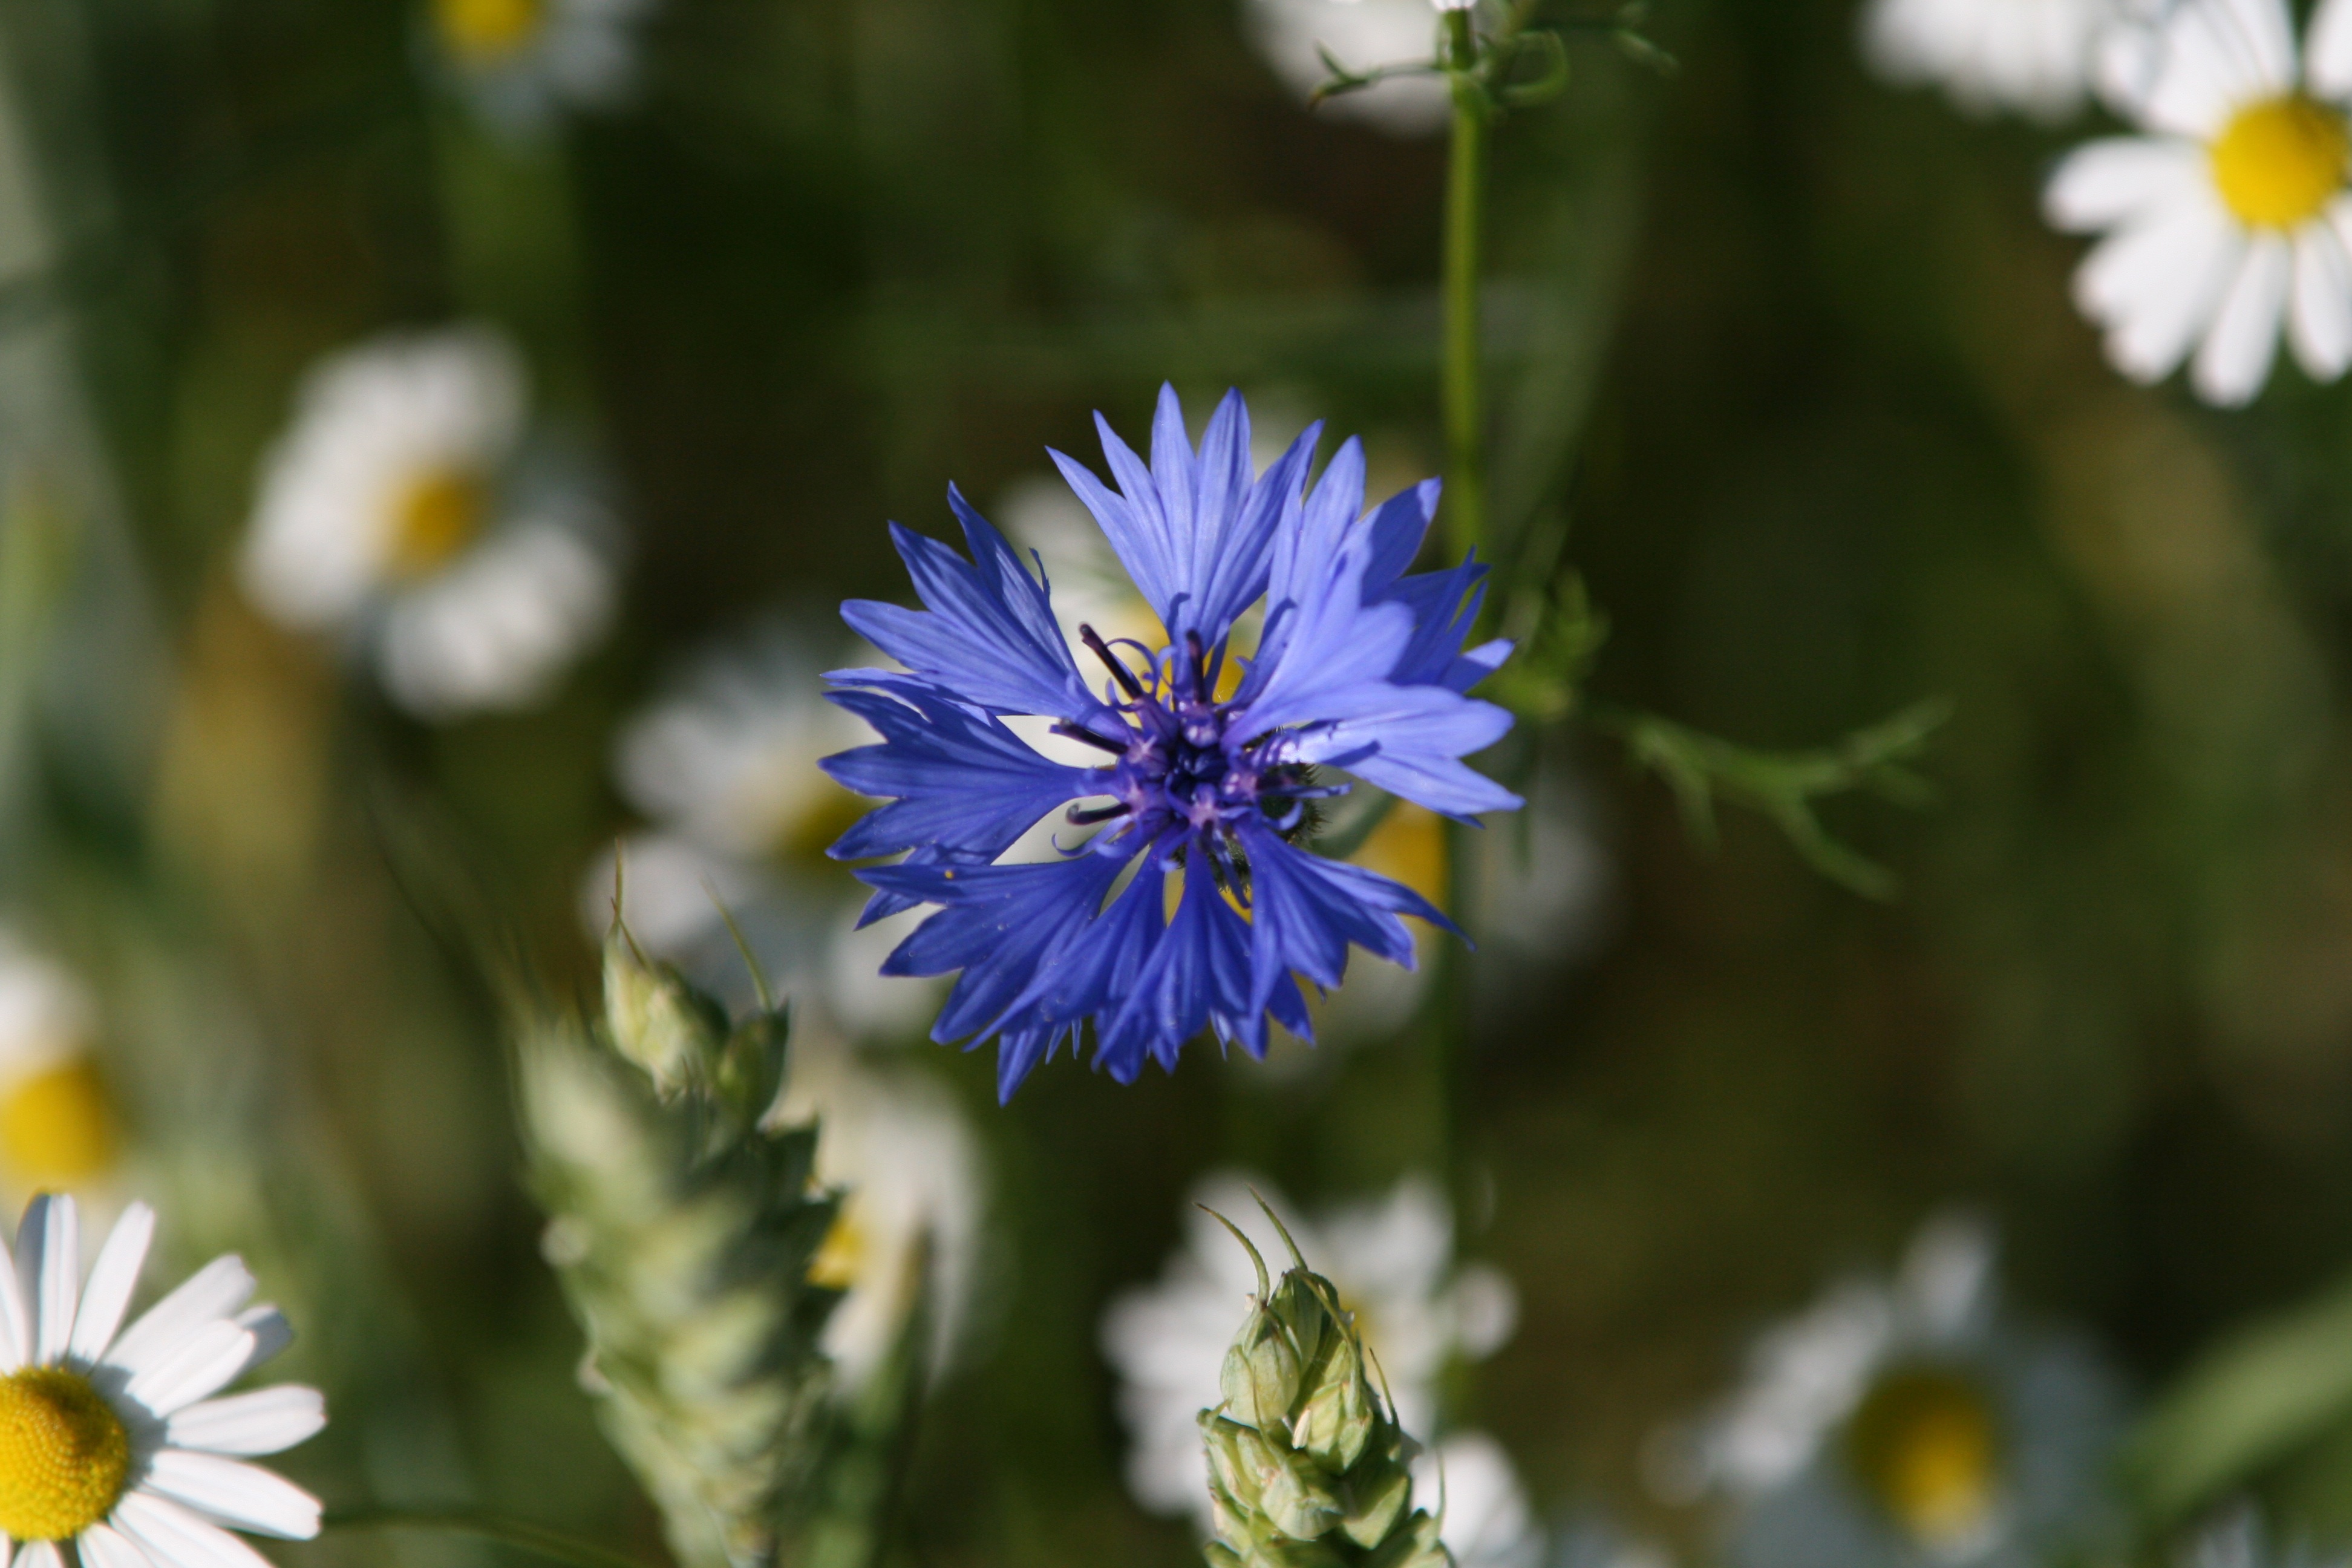
landscape, nature, blossom, plant, field, meadow, flower, bloom, atmosphere, food, spring, herb, produce, color, botany, close, flora, wildflower, flowers, aster, bee, magic, tulips, mood, silent, chicory, macro photography, inflorescence, spring awakening, flowering plant, daisy family, annual plant, land plant